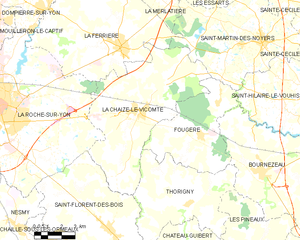
Carte des communes françaises La Chaize-le-Vicomte